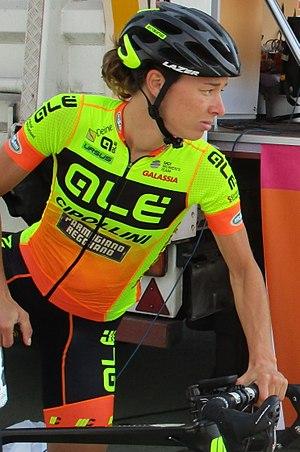
L'équipe cycliste Alé Cipollini est une équipe cycliste féminine italienne. Elle a son siège à Sorgà, entre Vérone et Mantoue en Vénétie. Elle est créée en 2011 et est sponsorisée par le fabricant de bicyclette et ancien sprinteur italien Mario Cipollini, ainsi que par le fabricant de vêtements cycliste Giordana, sous le nom de sa gamme de produit Alé. Tatiana Guderzo en a fait partie de 2011 à 2014, Monia Baccaille de 2011 à 2014.